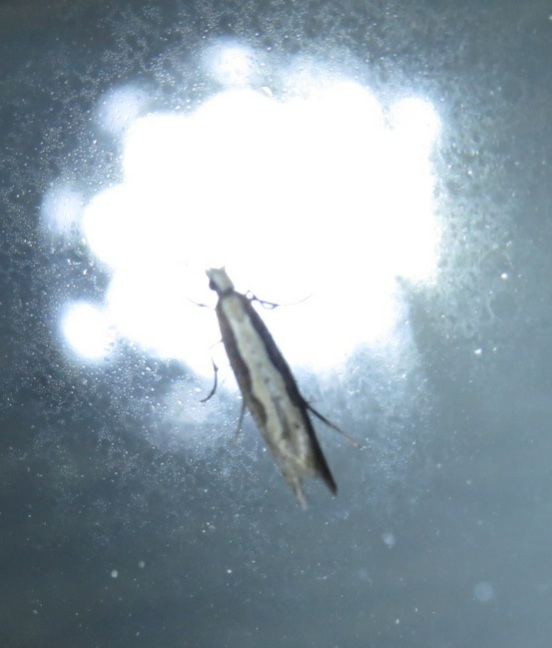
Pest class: diamondback_moth